Joan Turville-Petre

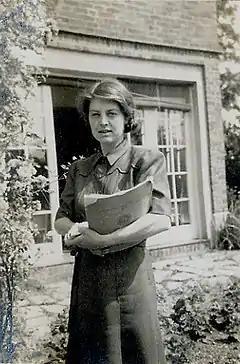
Joan Turville-Petre, 1943

Joan Elizabeth Turville-Petre (10 May 1911 – 9 March 2006) was an English philologist at the University of Oxford who specialized in Anglo-Saxon and Old Norse studies.